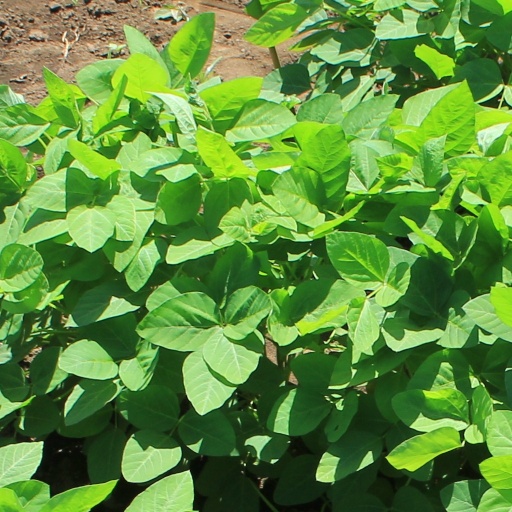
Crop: soybean